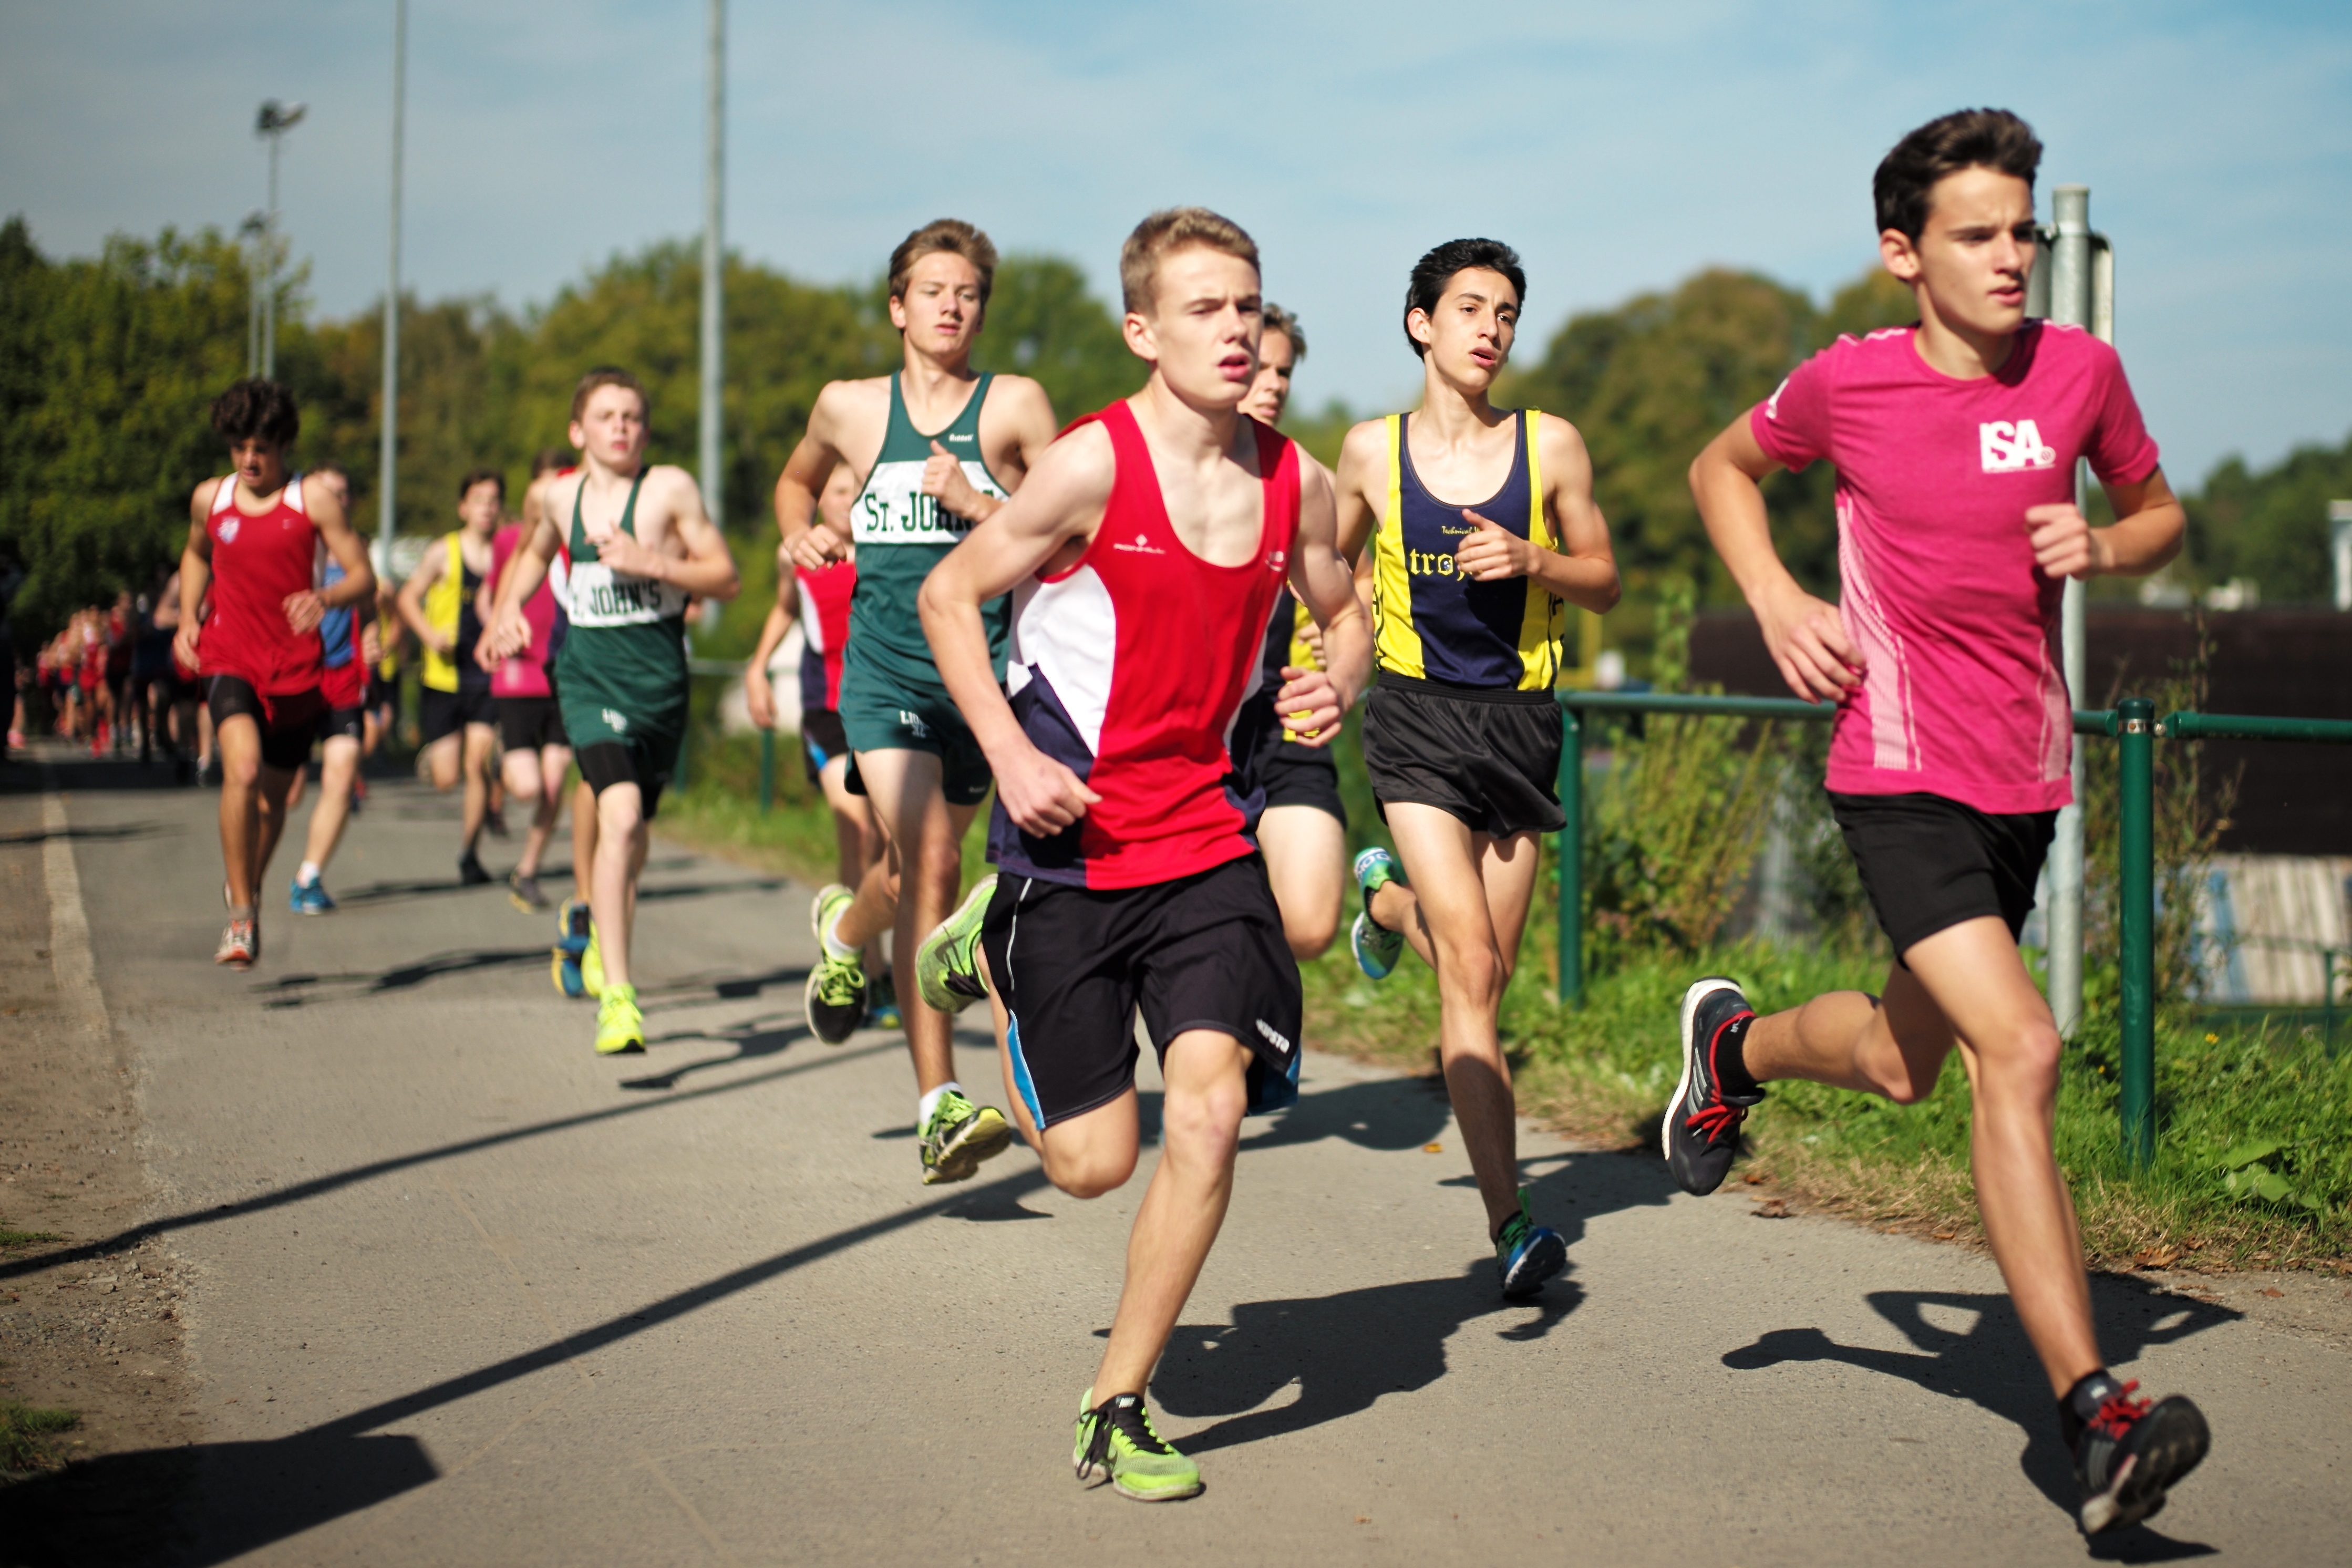
person, bokeh, running, run, country, recreation, europe, jogging, cross, ash, belgium, race, competition, hague, brussels, marathon, m, american, team, sports, boys, 50, school, runners, filter, nd, endurance, leica, 240, summilux, varsity, athletics, meet, xc, sprint, isb, juniorvarsity, physical exercise, outdoor recreation, human action, duathlon, track and field athletics, long distance running, cross country running, half marathon